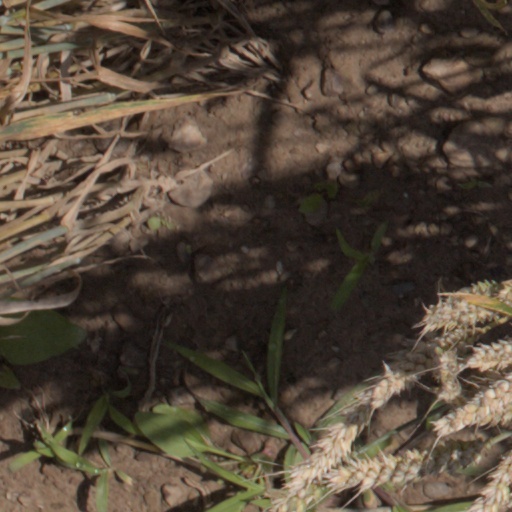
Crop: wheat